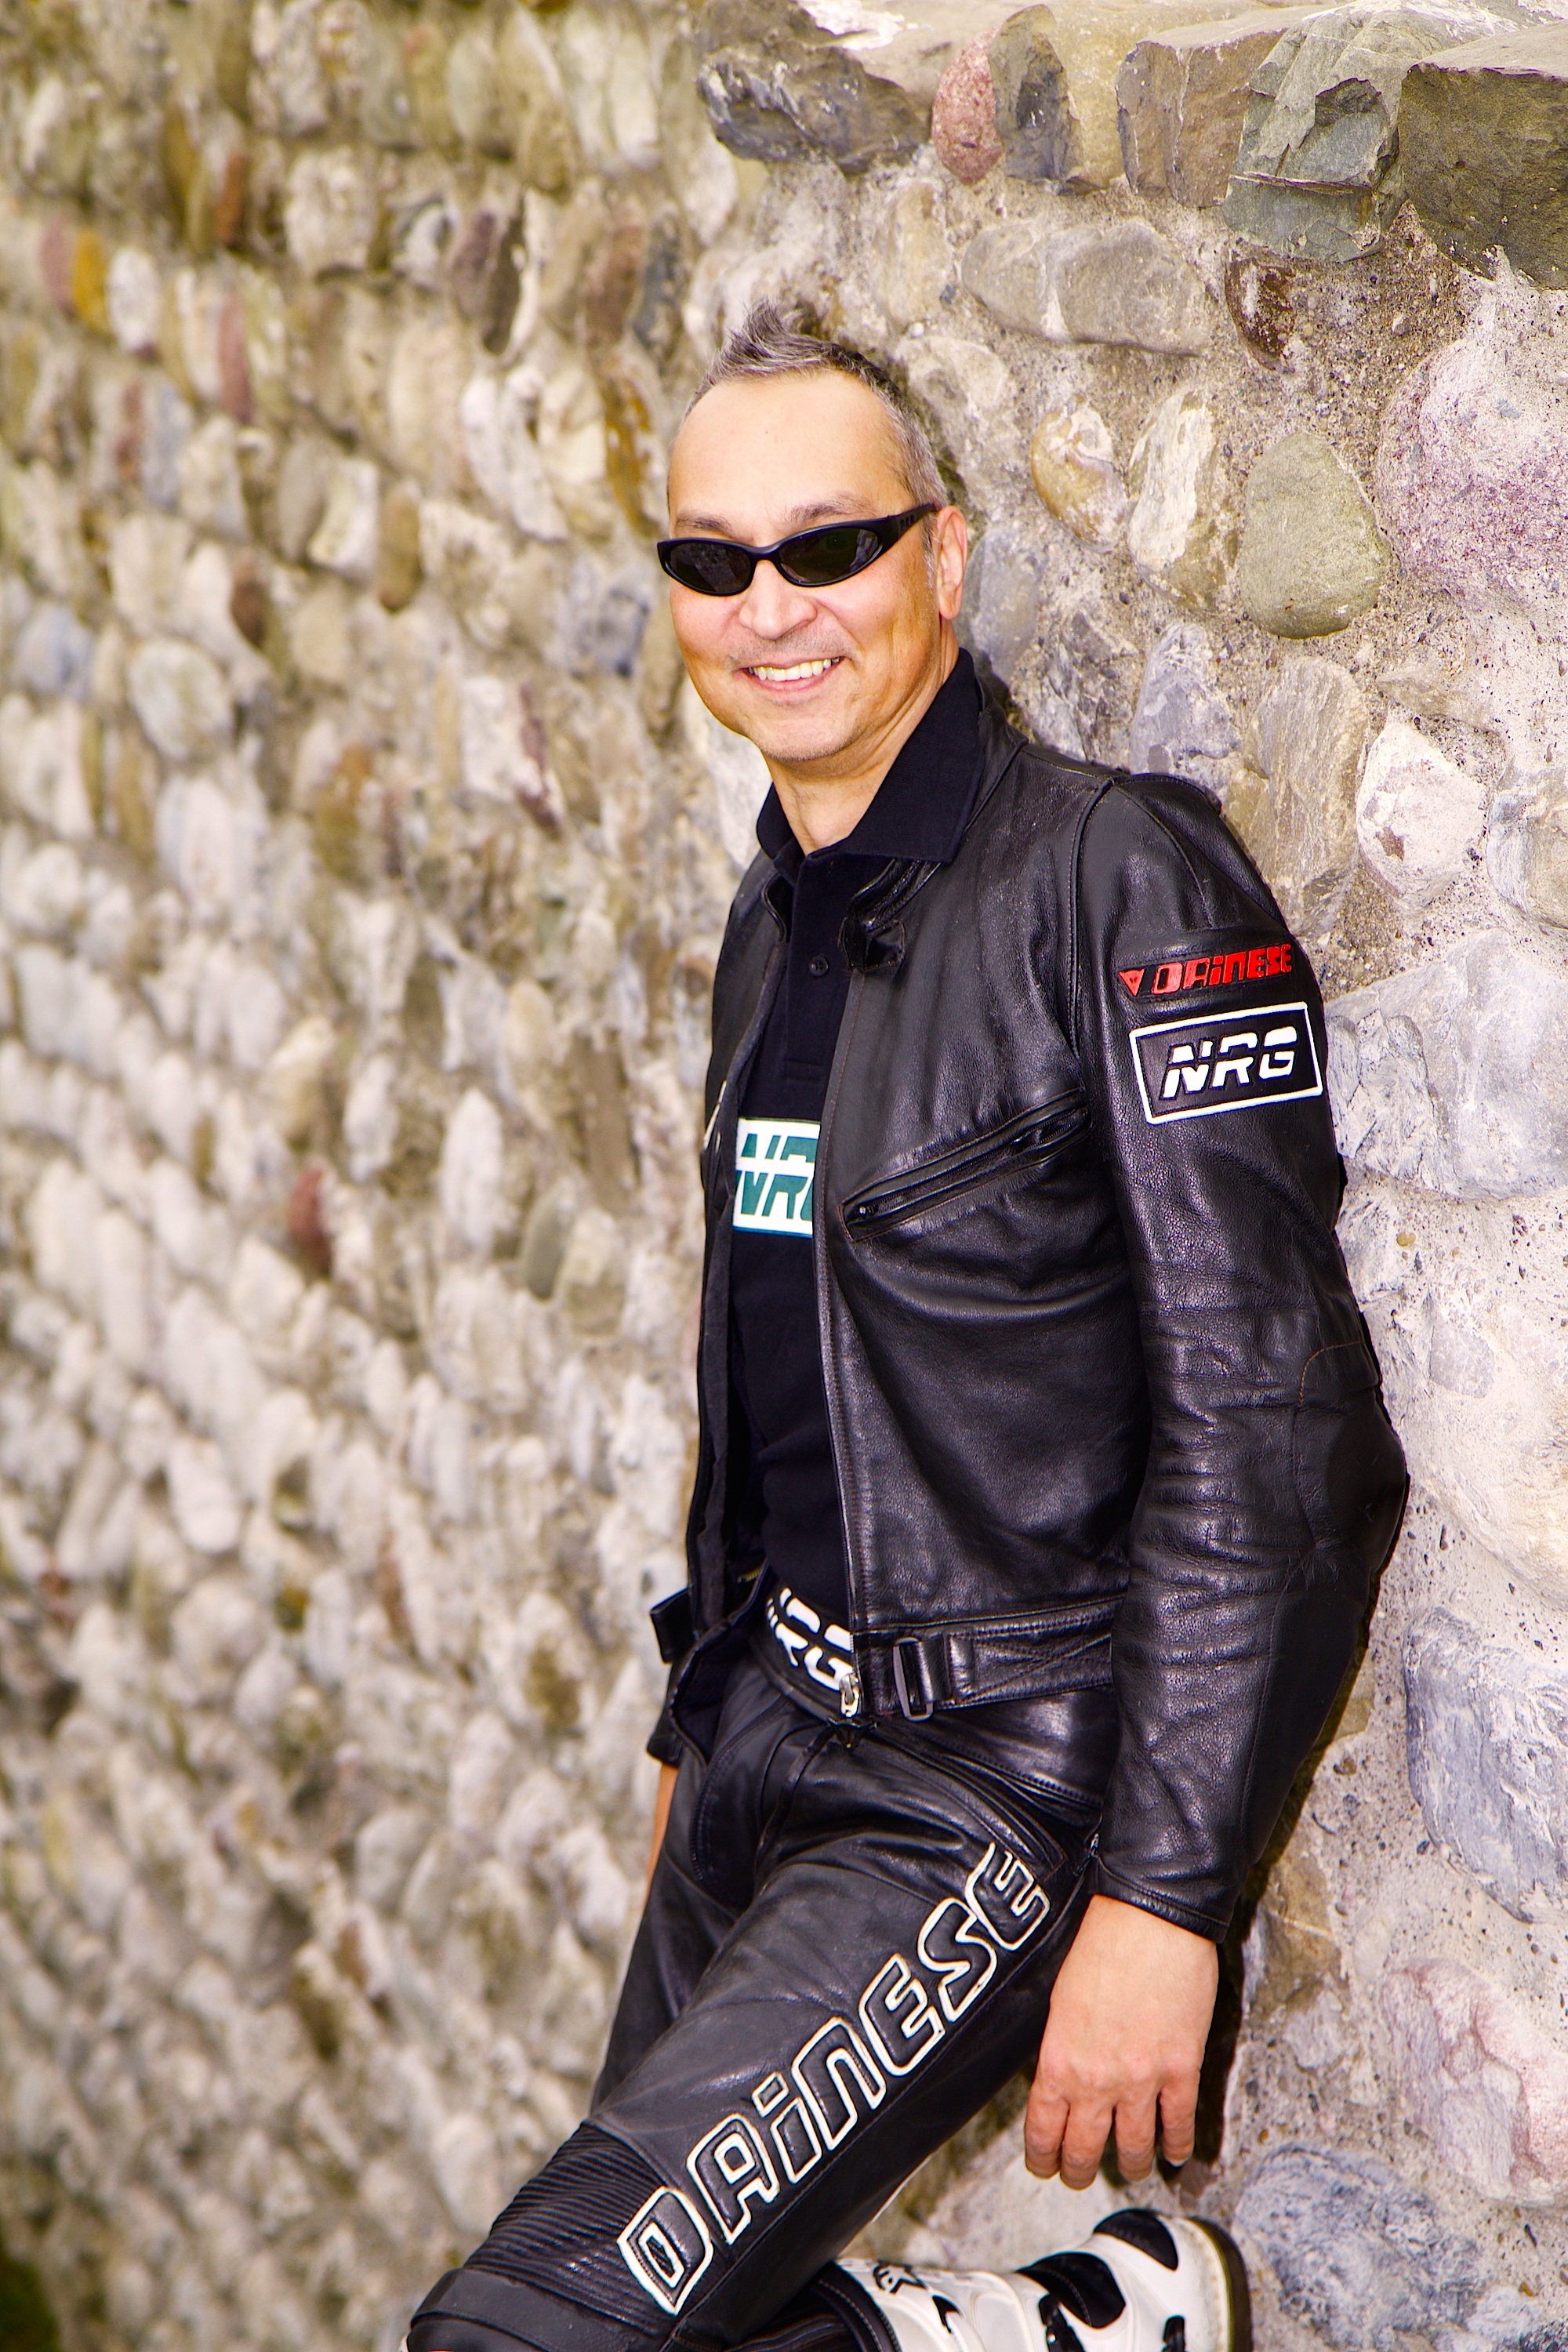
man, leather, portrait, spring, human, fashion, clothing, jacket, outerwear, textile, footwear, photo shoot, leather jacket, leather clothing